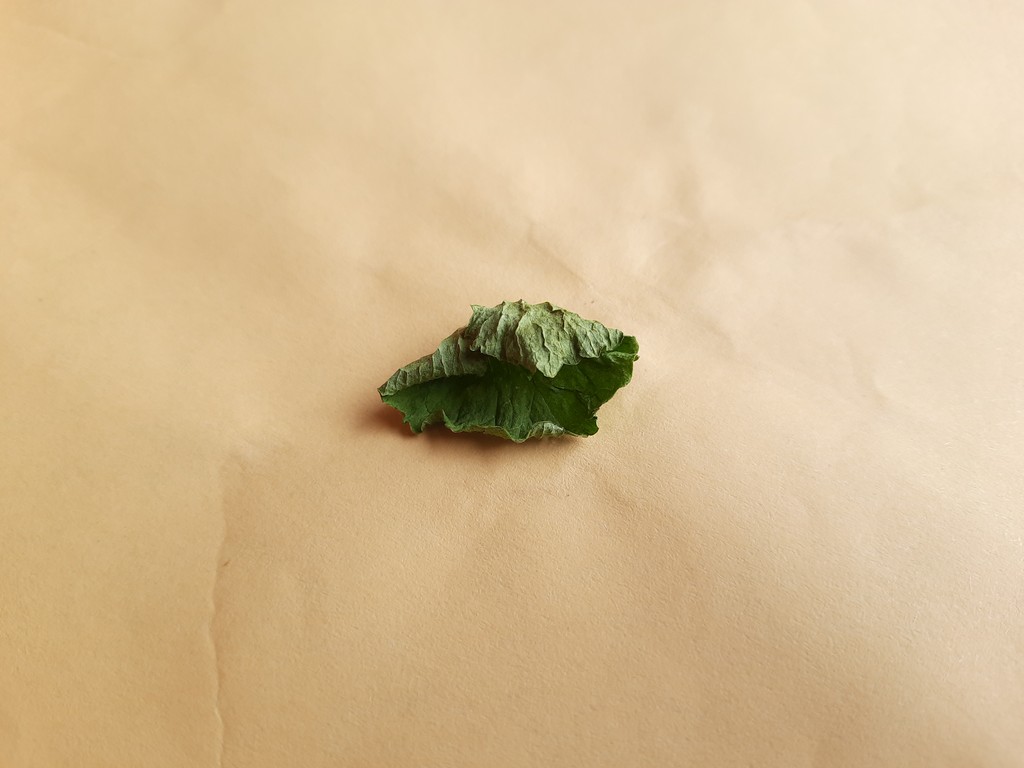
Label: Dried